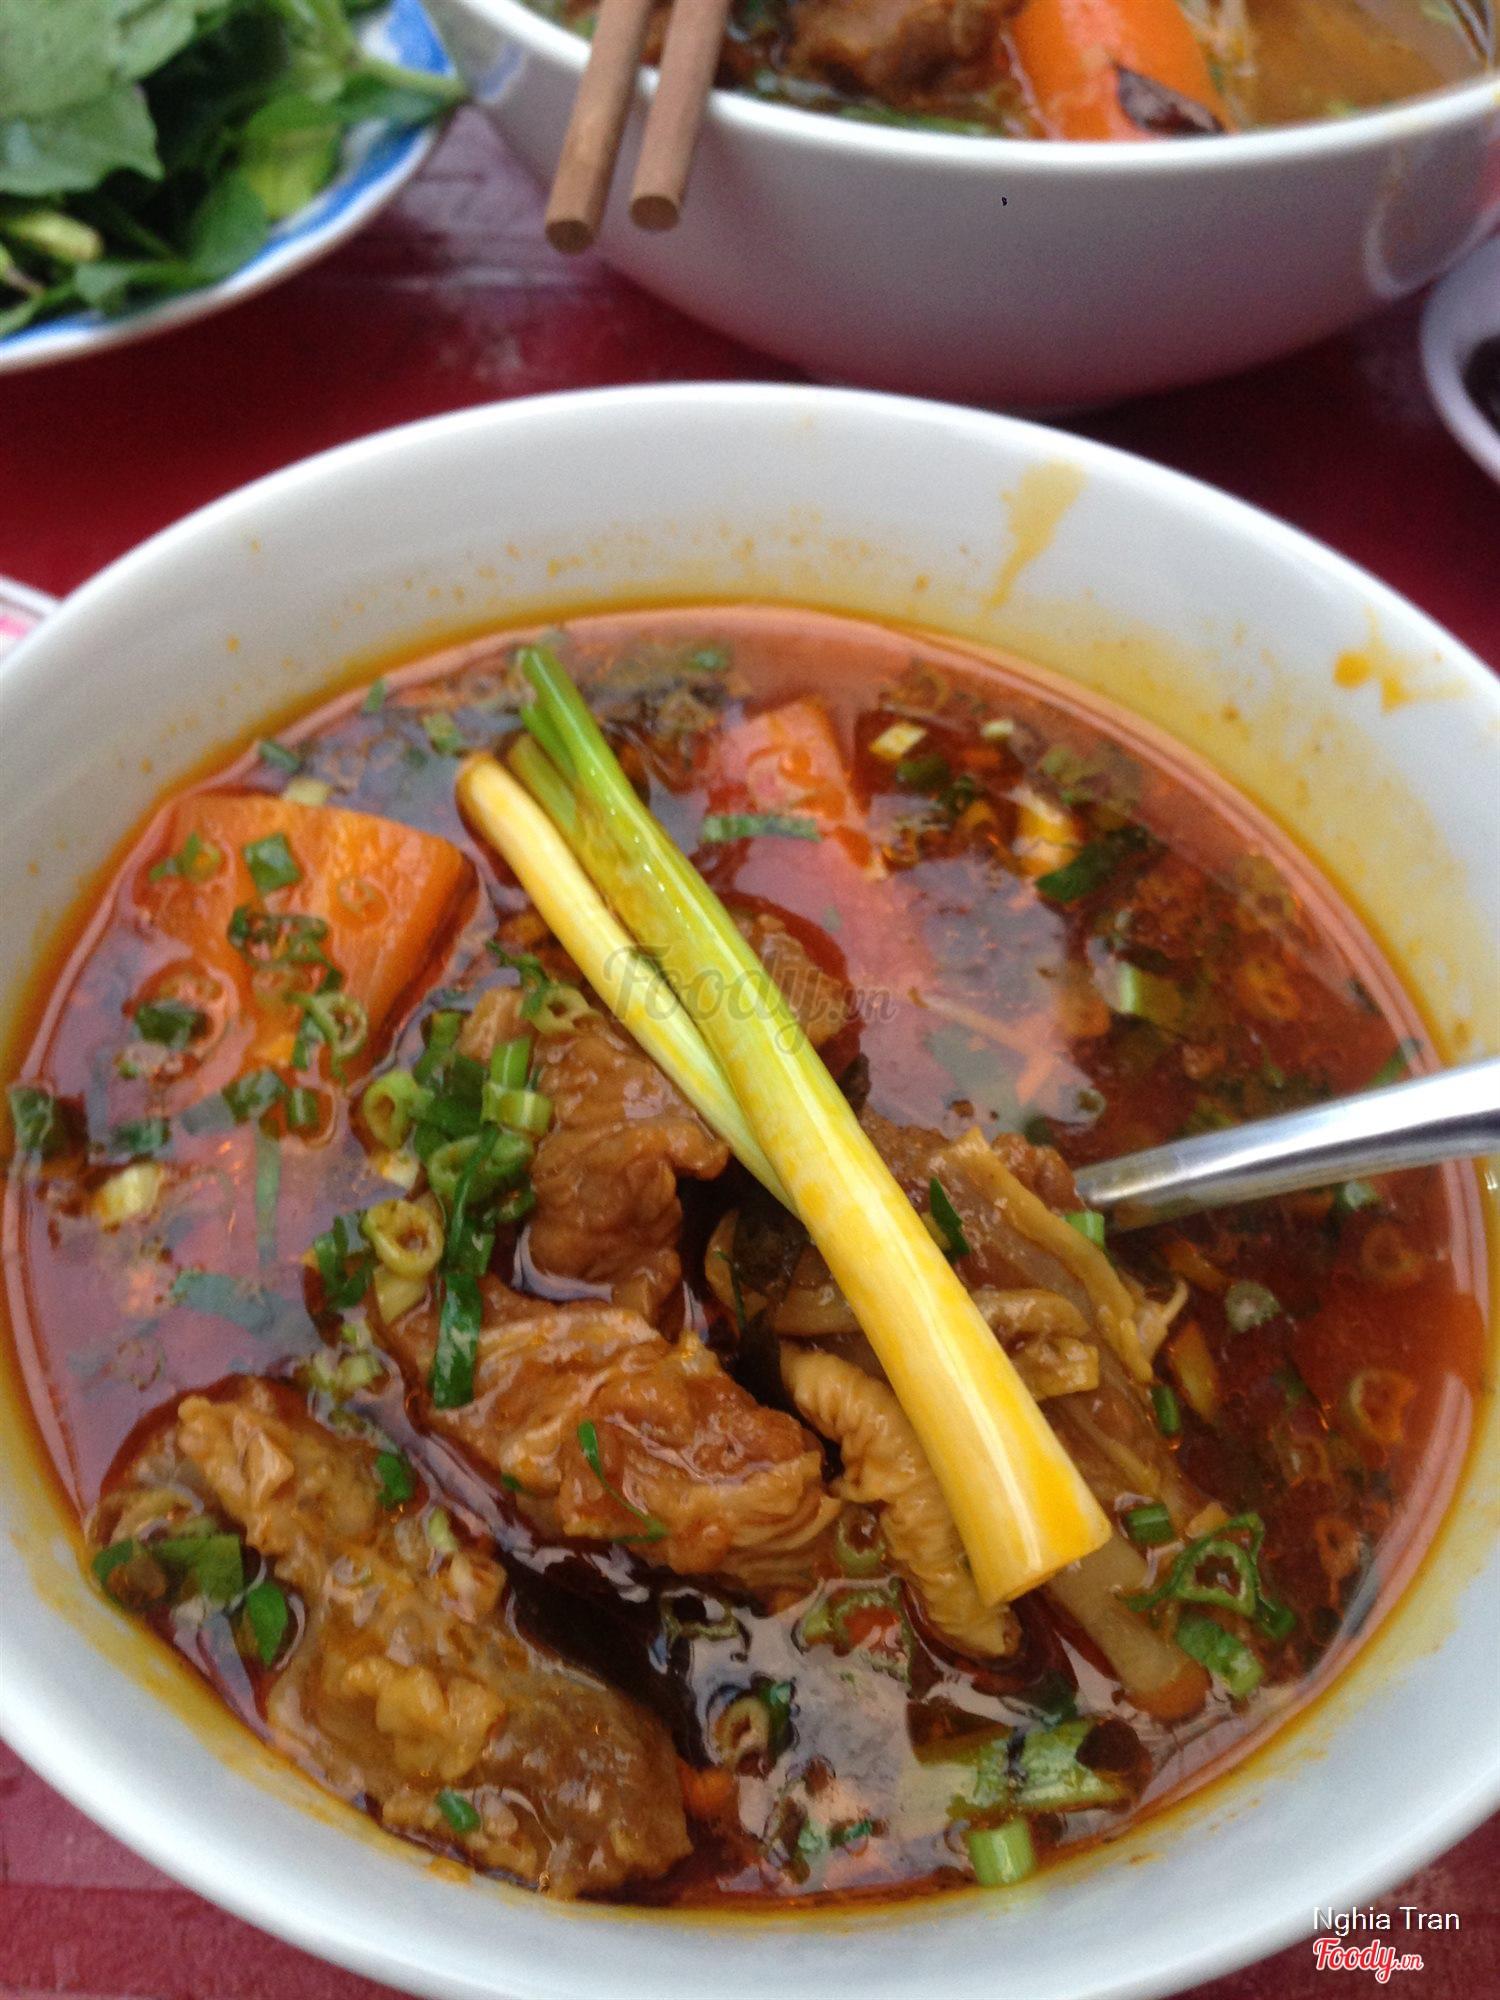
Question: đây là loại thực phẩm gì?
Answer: bò kho